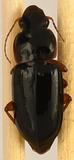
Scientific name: Harpalus pensylvanicus
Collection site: North Sterling NEON (STER), plot STER_032